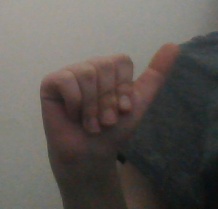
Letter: dhad